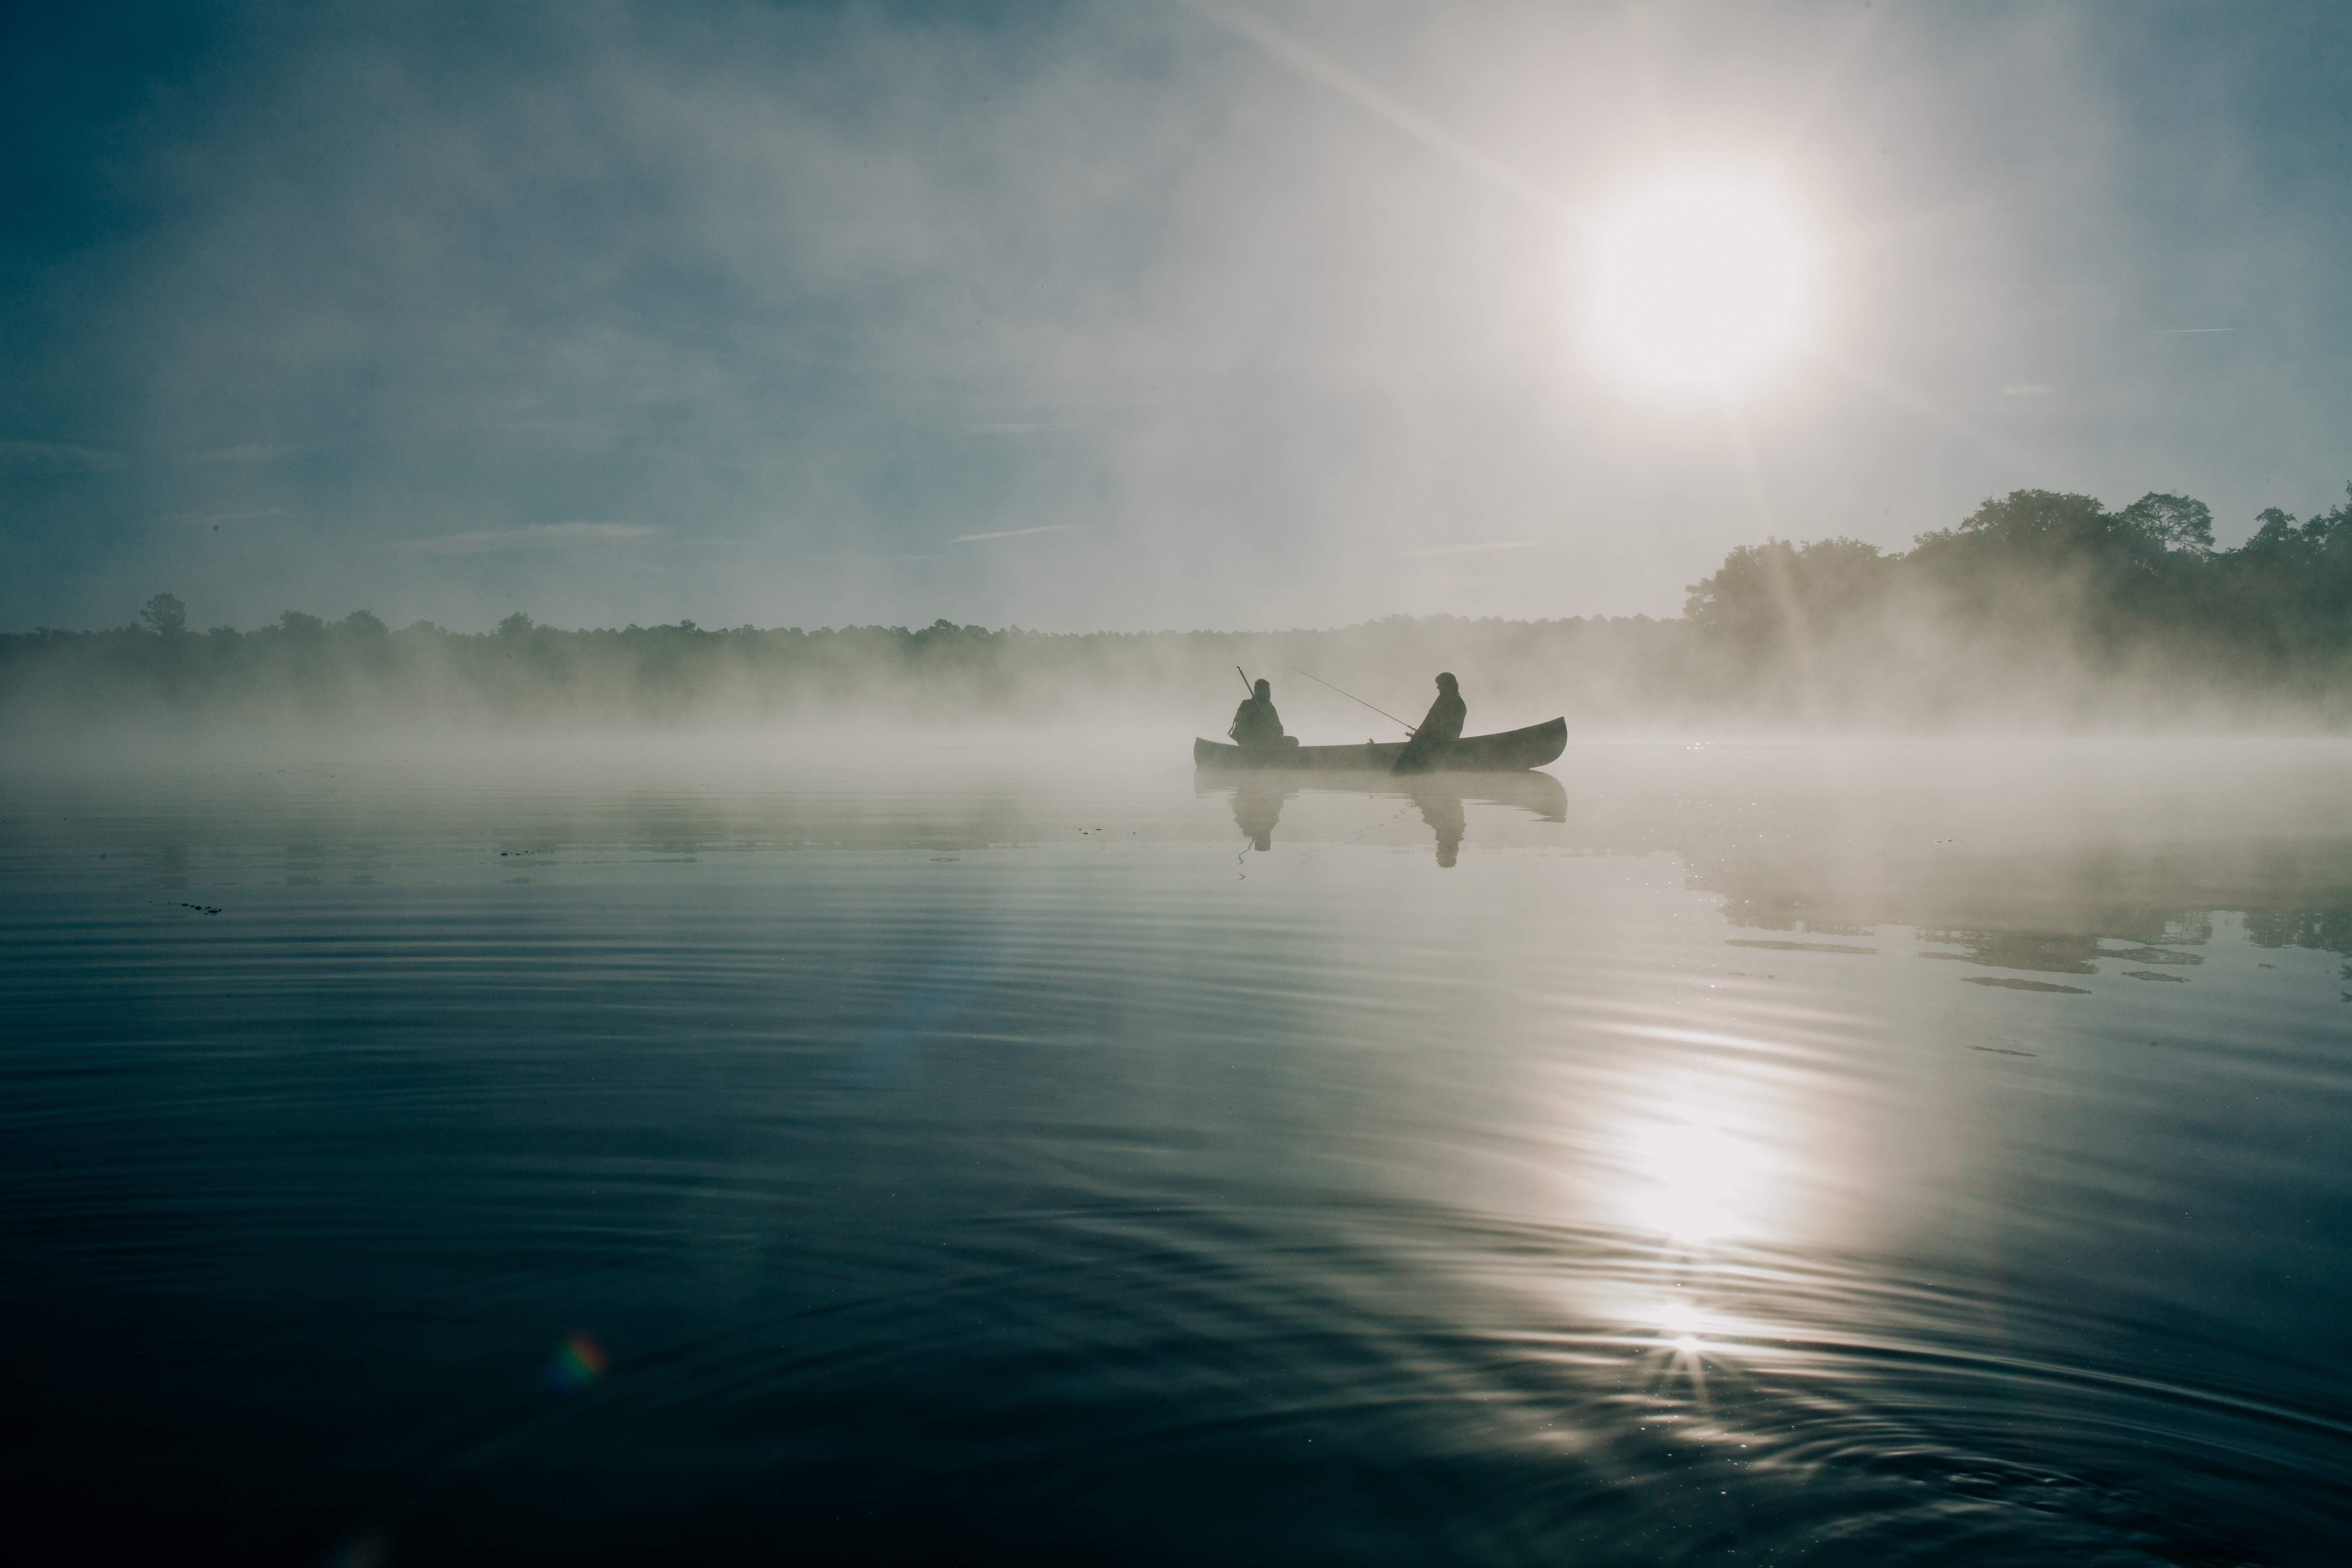
sea, water, ocean, horizon, light, cloud, sun, fog, sunrise, mist, boat, sunlight, morning, wave, lake, dawn, atmosphere, dusk, reflection, fishing, weather, atmospheric phenomenon, atmosphere of earth, wind wave